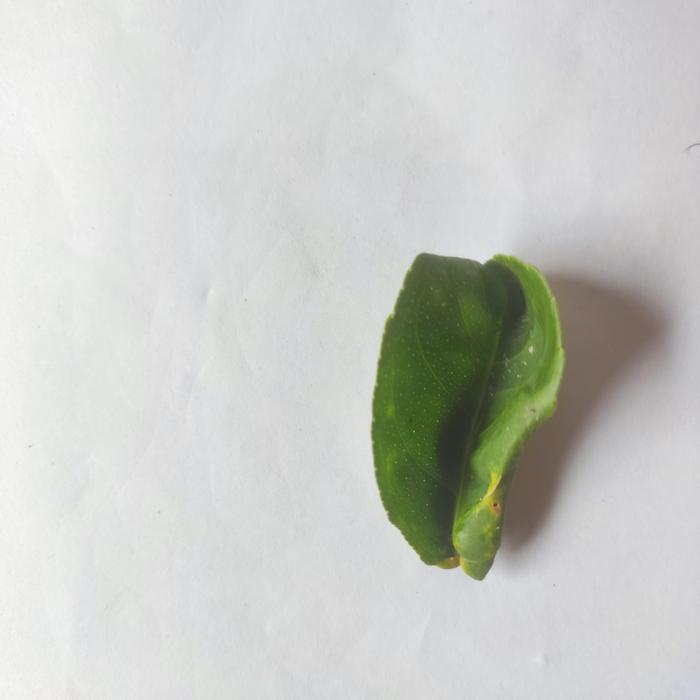
Crop: Lemon
Leaf condition: Leaf_Curl